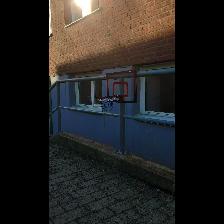
Label: NonHuman